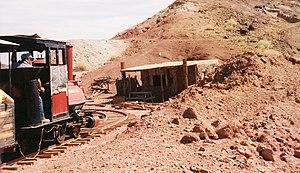
Calico est une ville fantôme située dans le désert de Mojave en Californie du Sud. Fondée en 1881 près de mines d'argent, elle est au début du XXIᵉ siècle un parc de comté. Elle fait partie du comté de San Bernardino. Elle a été convertie aujourd’hui en parc régional appelé Calico Ghost Town. Situé à la sortie de l'Interstate 15, il se trouve à 4,8 km de Barstow et à 4,8 km de Yermo. Les lettres géantes orthographiées CALICO sont visibles sur les pics de Calico qui surplombent la ville fantôme.